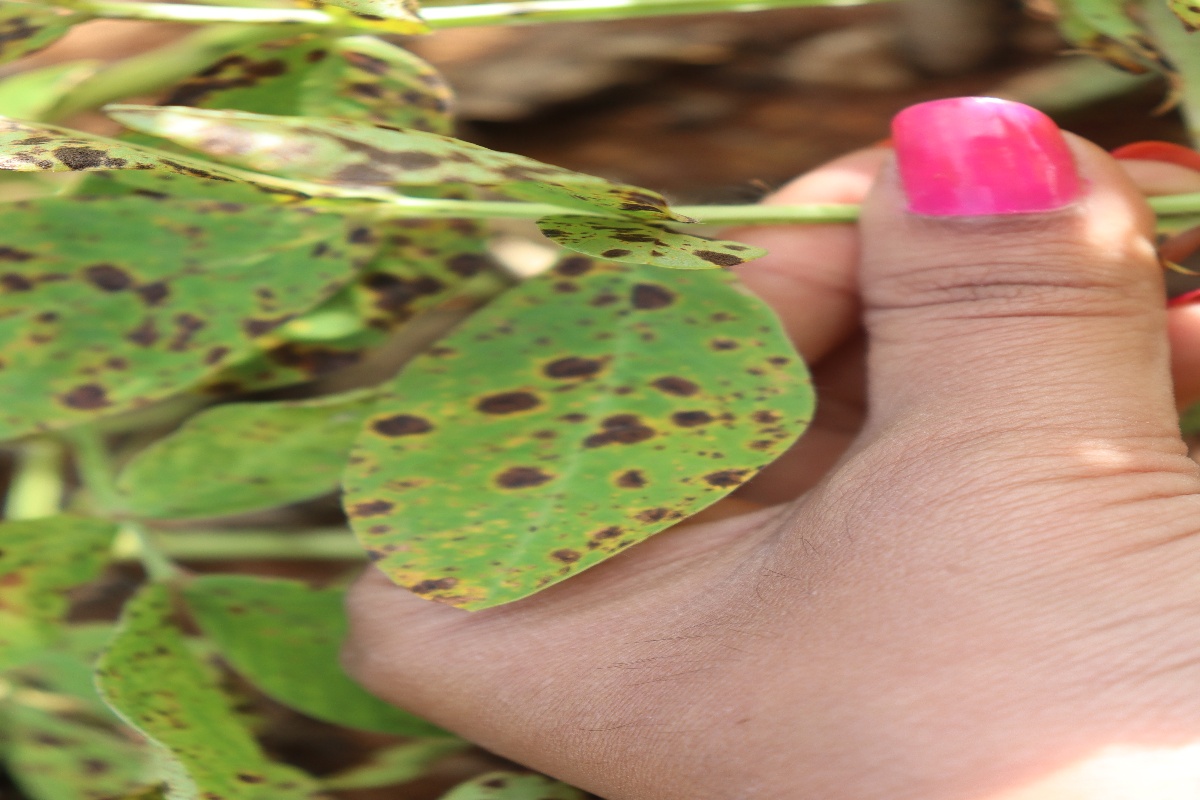
Label: late leaf spot